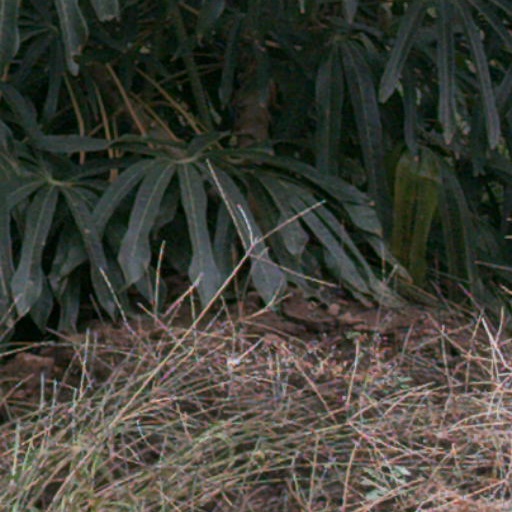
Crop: cassava